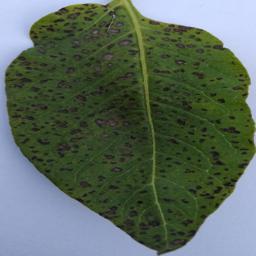
Etiqueta: Tizon_Temprano